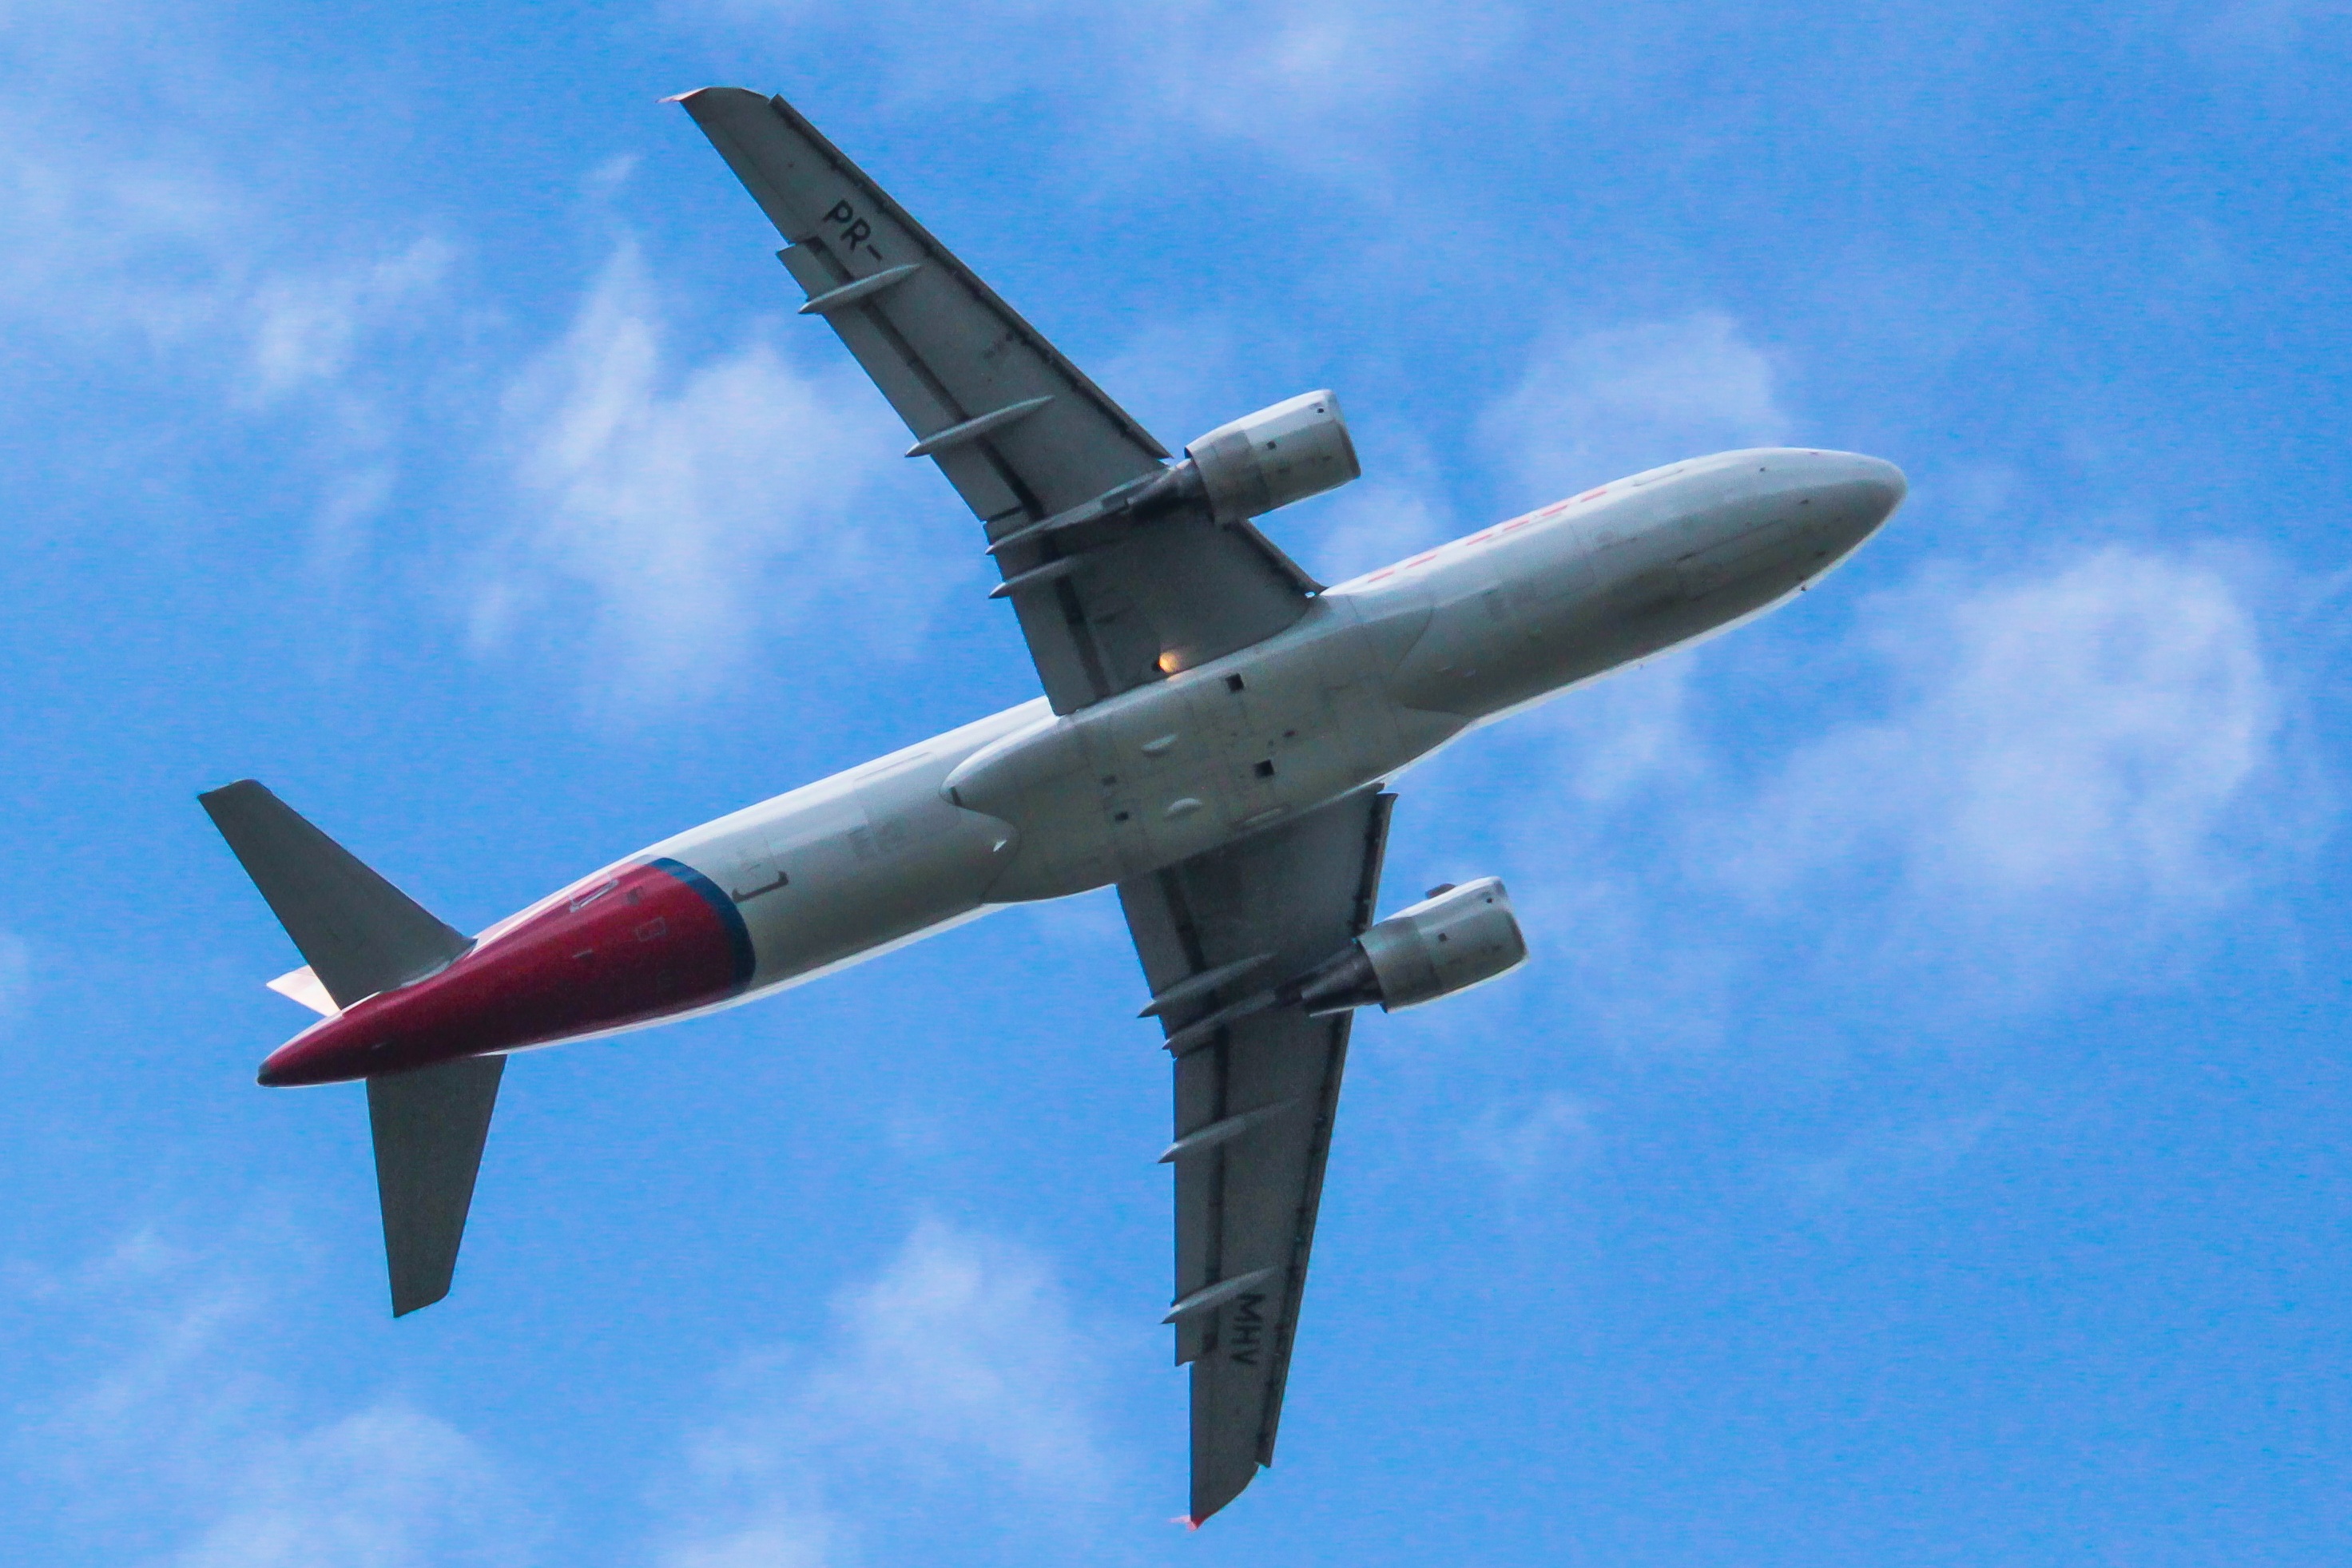
fly, airport, airplane, plane, aircraft, vehicle, airline, aviation, trip, airliner, propeller, aeronautics, air force, jet aircraft, military aircraft, stage length, air travel, atmosphere of earth, aerospace engineering, aircraft engine